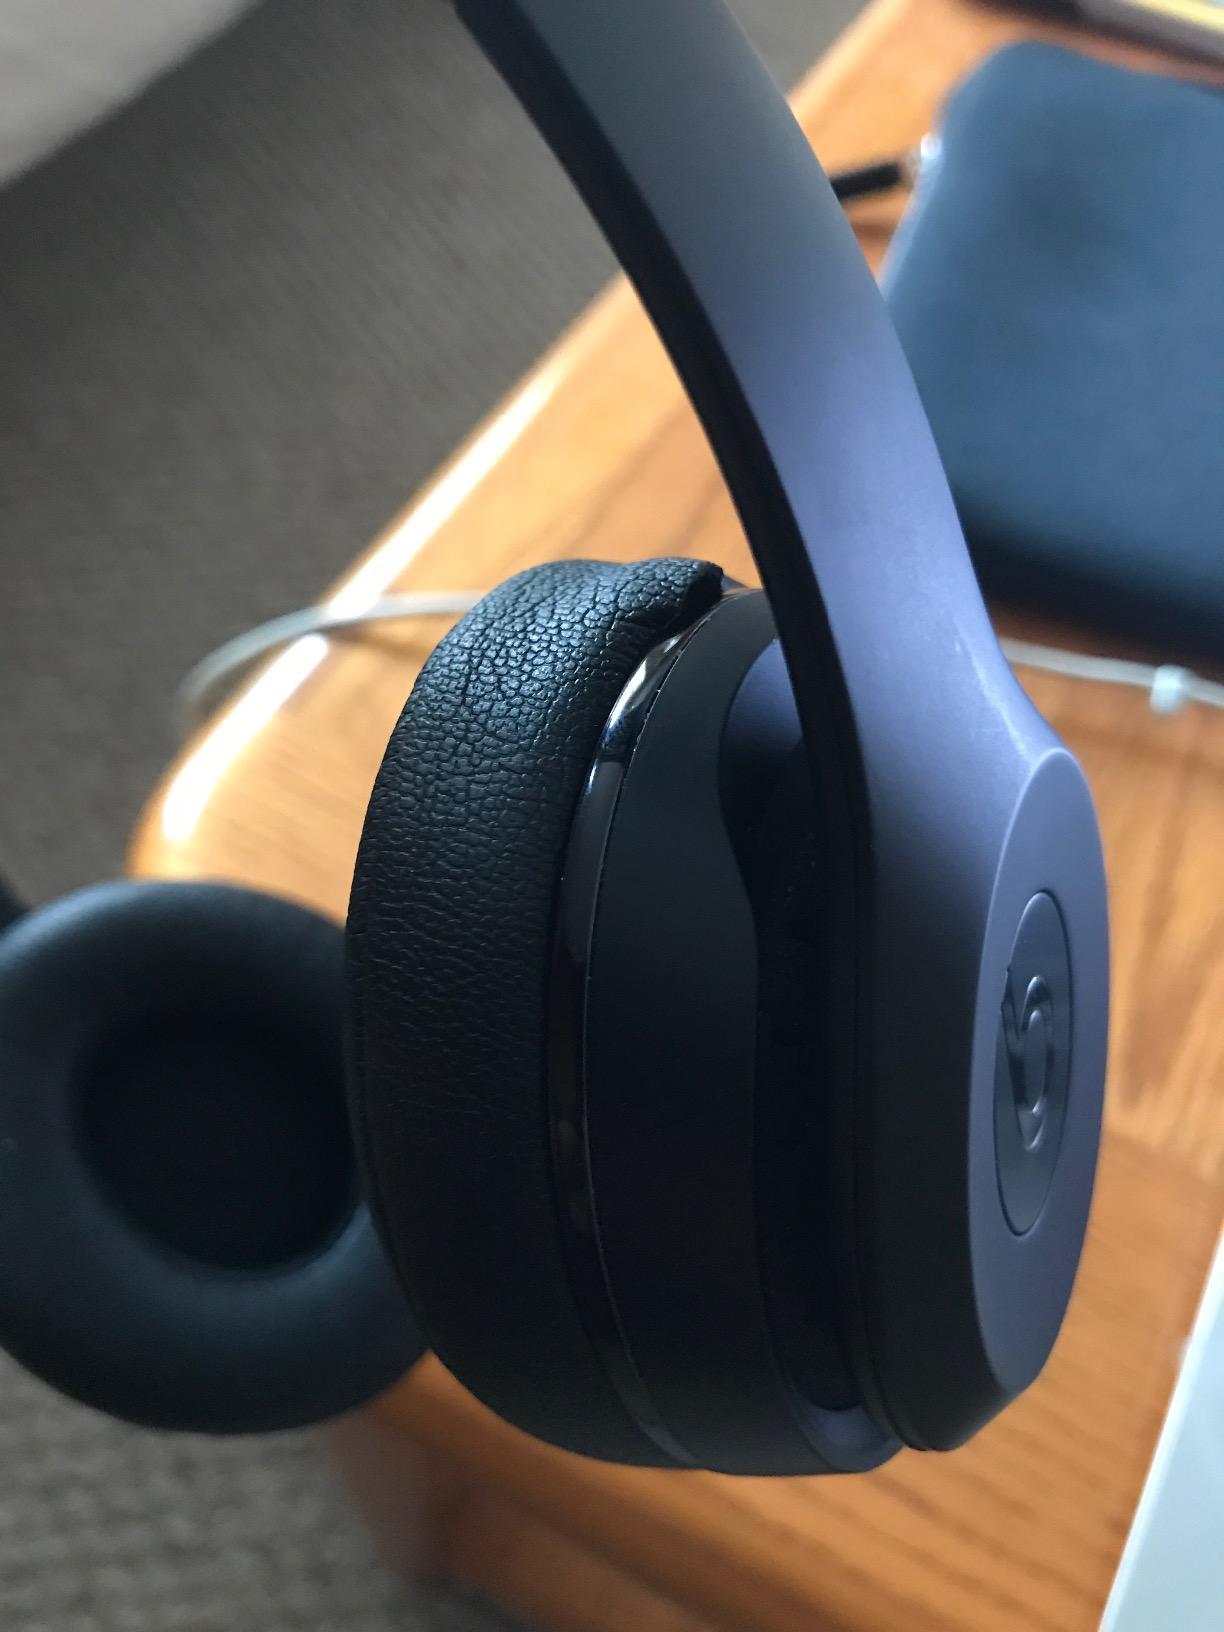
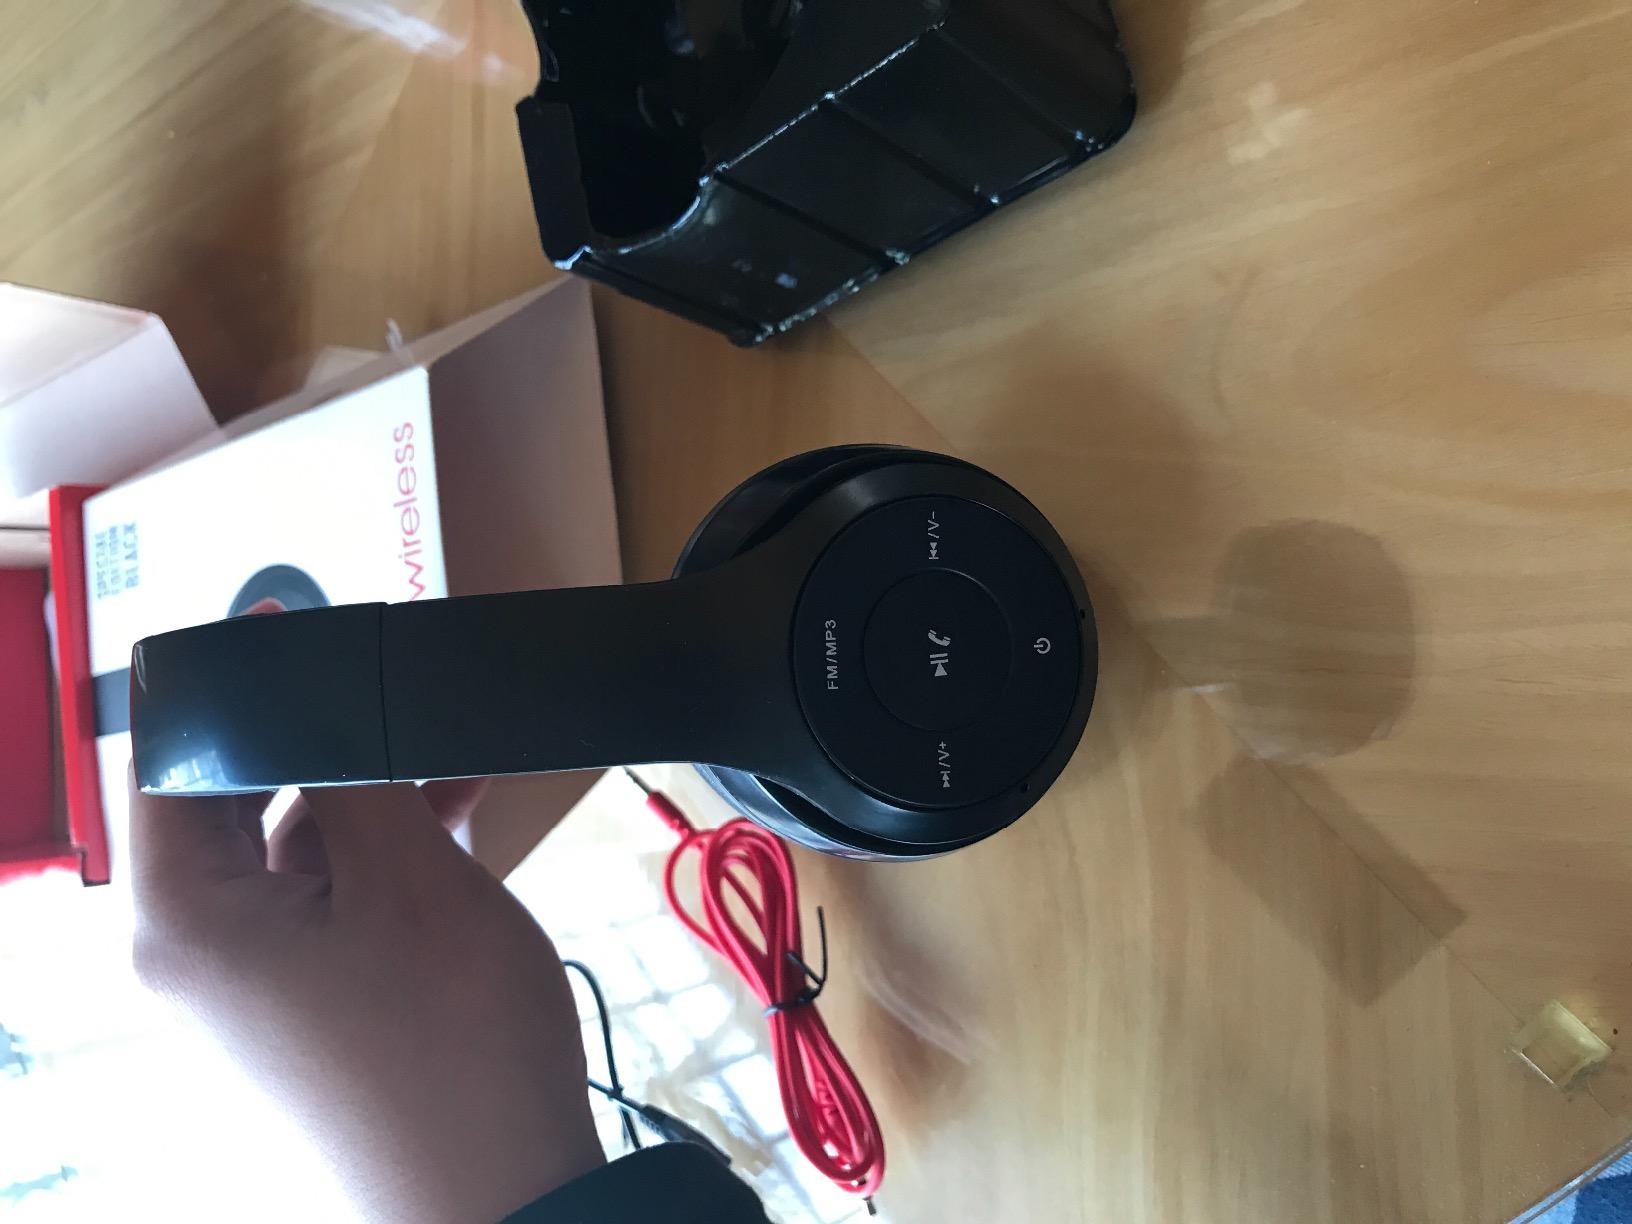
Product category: headphones
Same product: yes